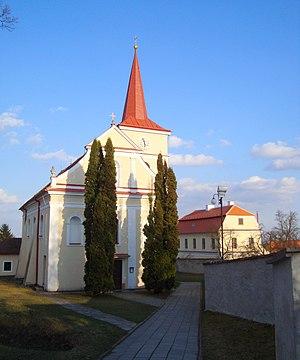
Domašov est une commune du district de Brno-Campagne, dans la région de Moravie-du-Sud, en République tchèque. Sa population s'élevait à 643 habitants en 2017.